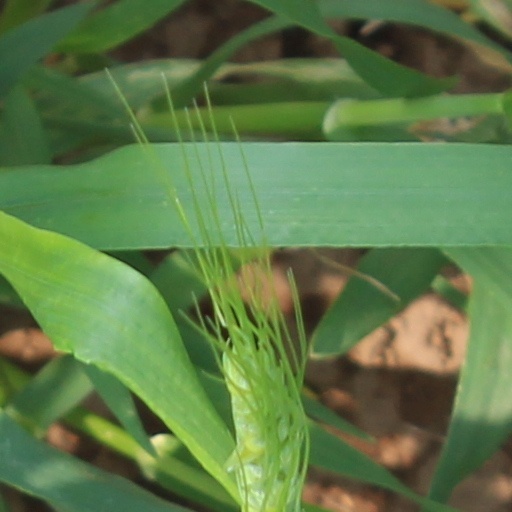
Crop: wheat